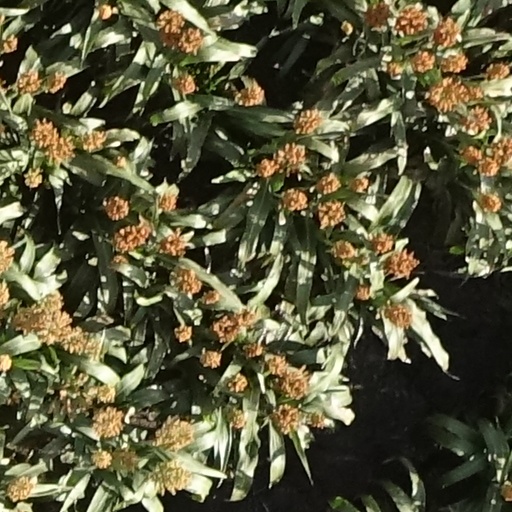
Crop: sorghum